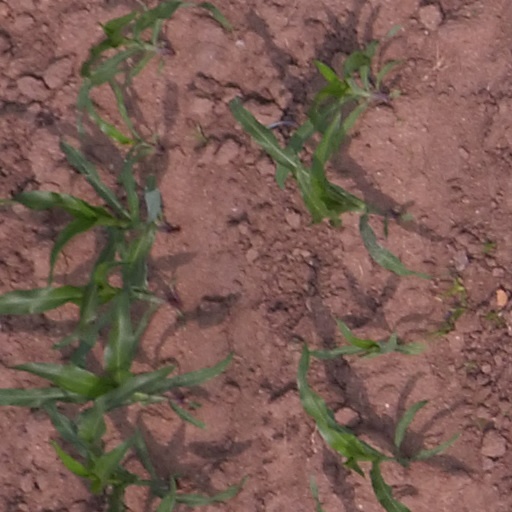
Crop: maize; corn